Munio Weinraub

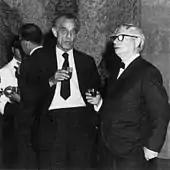
Munio Weinraub and Louis Kahn.

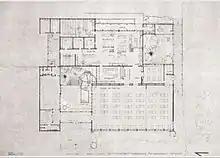

With the rise of Nazism and the closure of the Bauhaus by Goebbels in 1933, Weinraub was arrested, beaten and jailed on the ridiculous pretext of “treason against the German people”. He was then expelled and managed to find refuge in Switzerland, where he worked for the architect Moser in Zurich. At the end of 1934, he left Europe and immigrated to Palestine and settled in Haifa, which was the urban base of the Hebrew labor movement. He maintained close ties with Kibbutz Hashomer Hatzair when he took part in the planning and design of sixteen of the movement's founding points. The leadership roles he played in the movement as a teenager instilled in him a sense of solidarity with such cooperative societies..